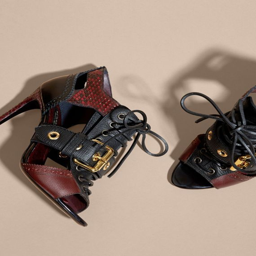
leather cut - out ankle boots created with a slim , sculptural heel .